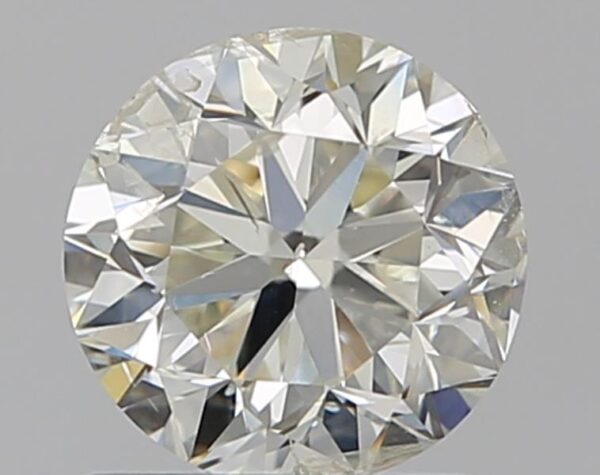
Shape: round
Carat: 1
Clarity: SI2
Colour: J
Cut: VG
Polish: EX
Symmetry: GD
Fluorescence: N
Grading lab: IGI
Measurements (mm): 6.23 x 6.08 x 4.03